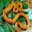
Label: snake